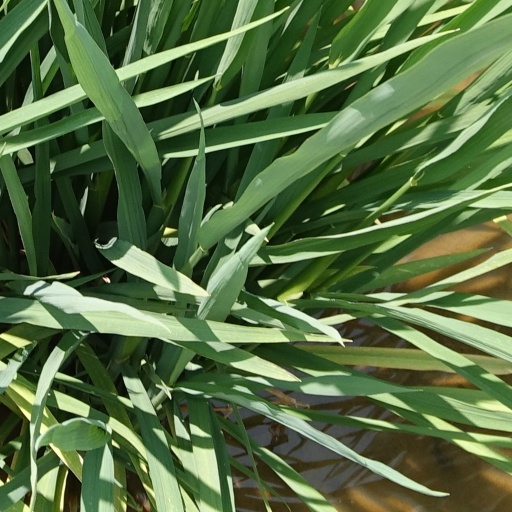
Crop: rice